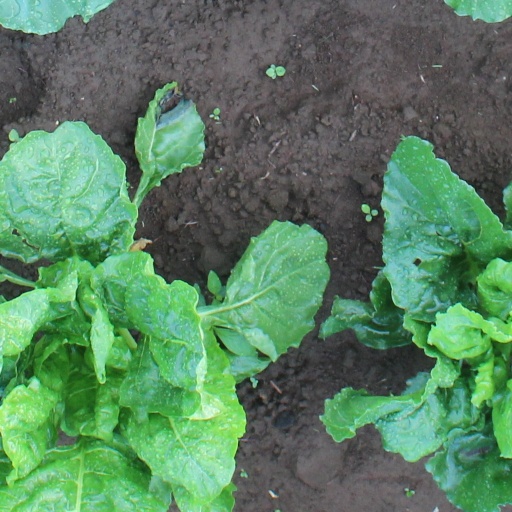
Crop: sugar beet